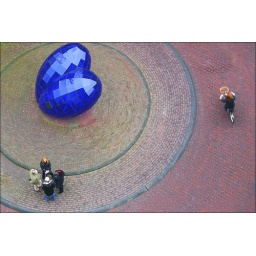
A blue heart in Delft / Netherlands. View of the tower of the Nieuwe Kerk.